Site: brandenburg
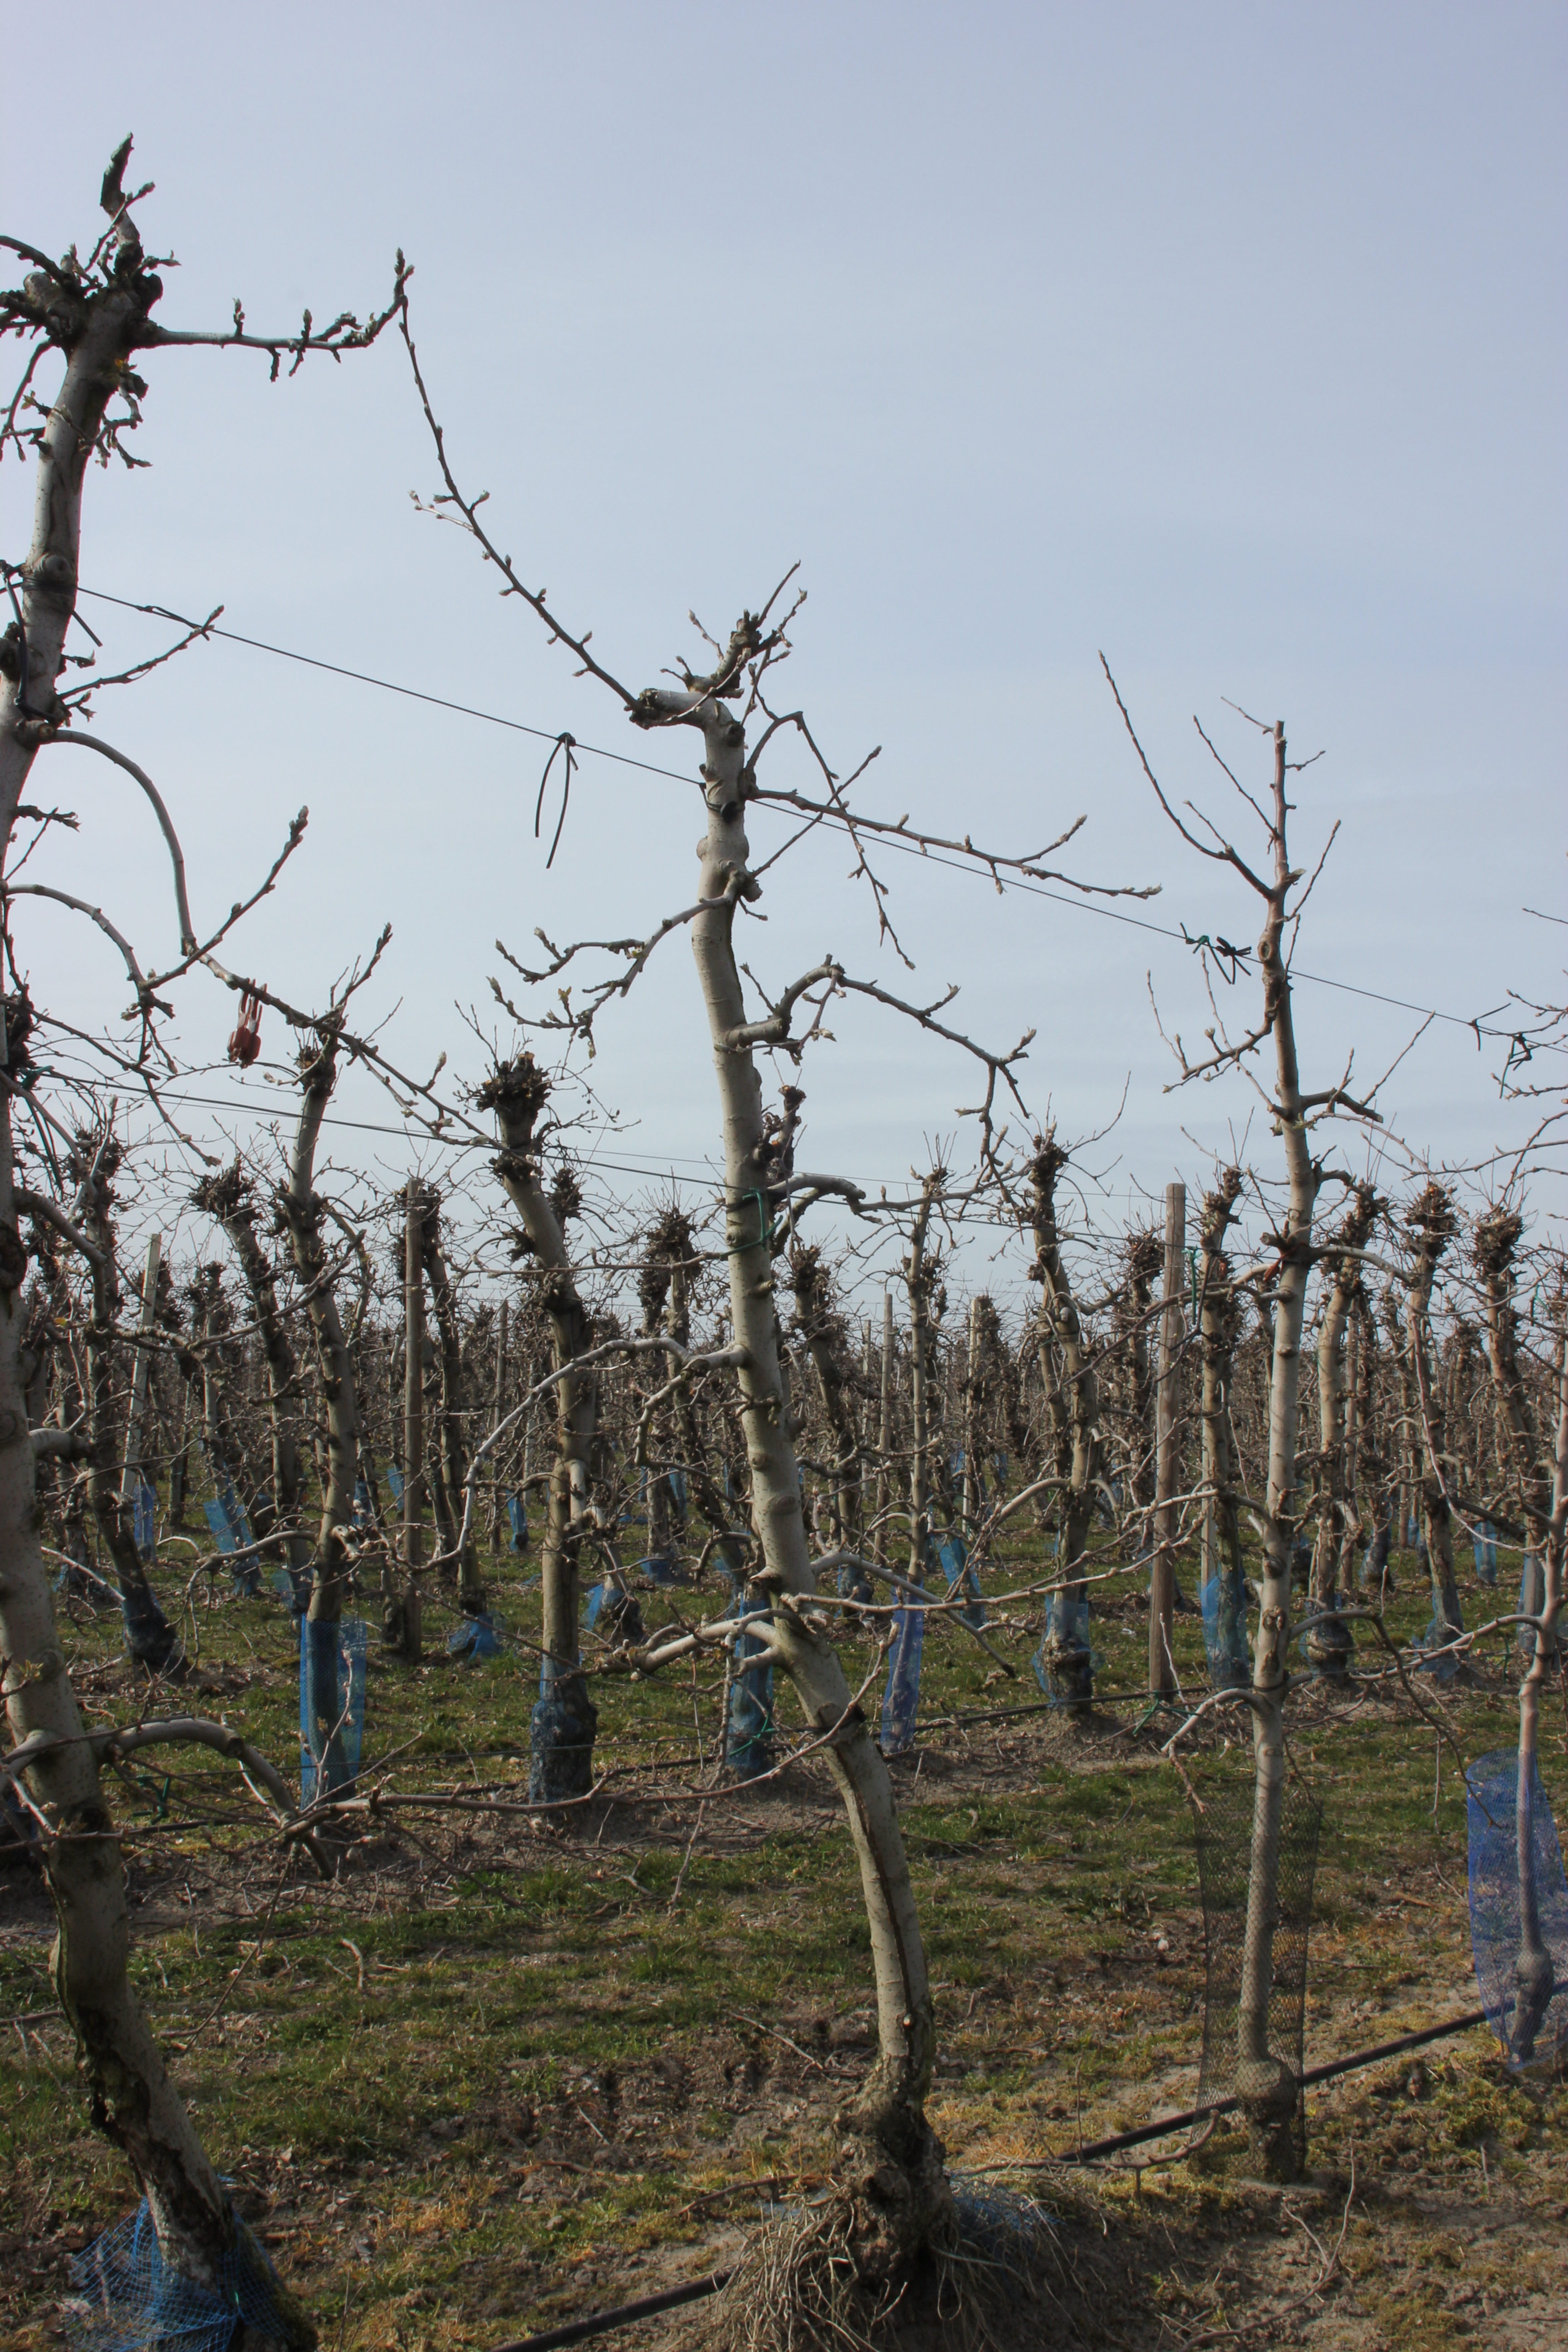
Growth stage (BBCH 54): Inflorescence emergence